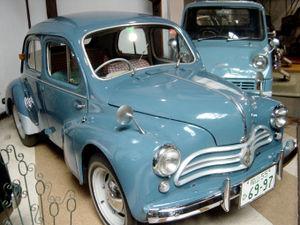
Version japonaise Hino